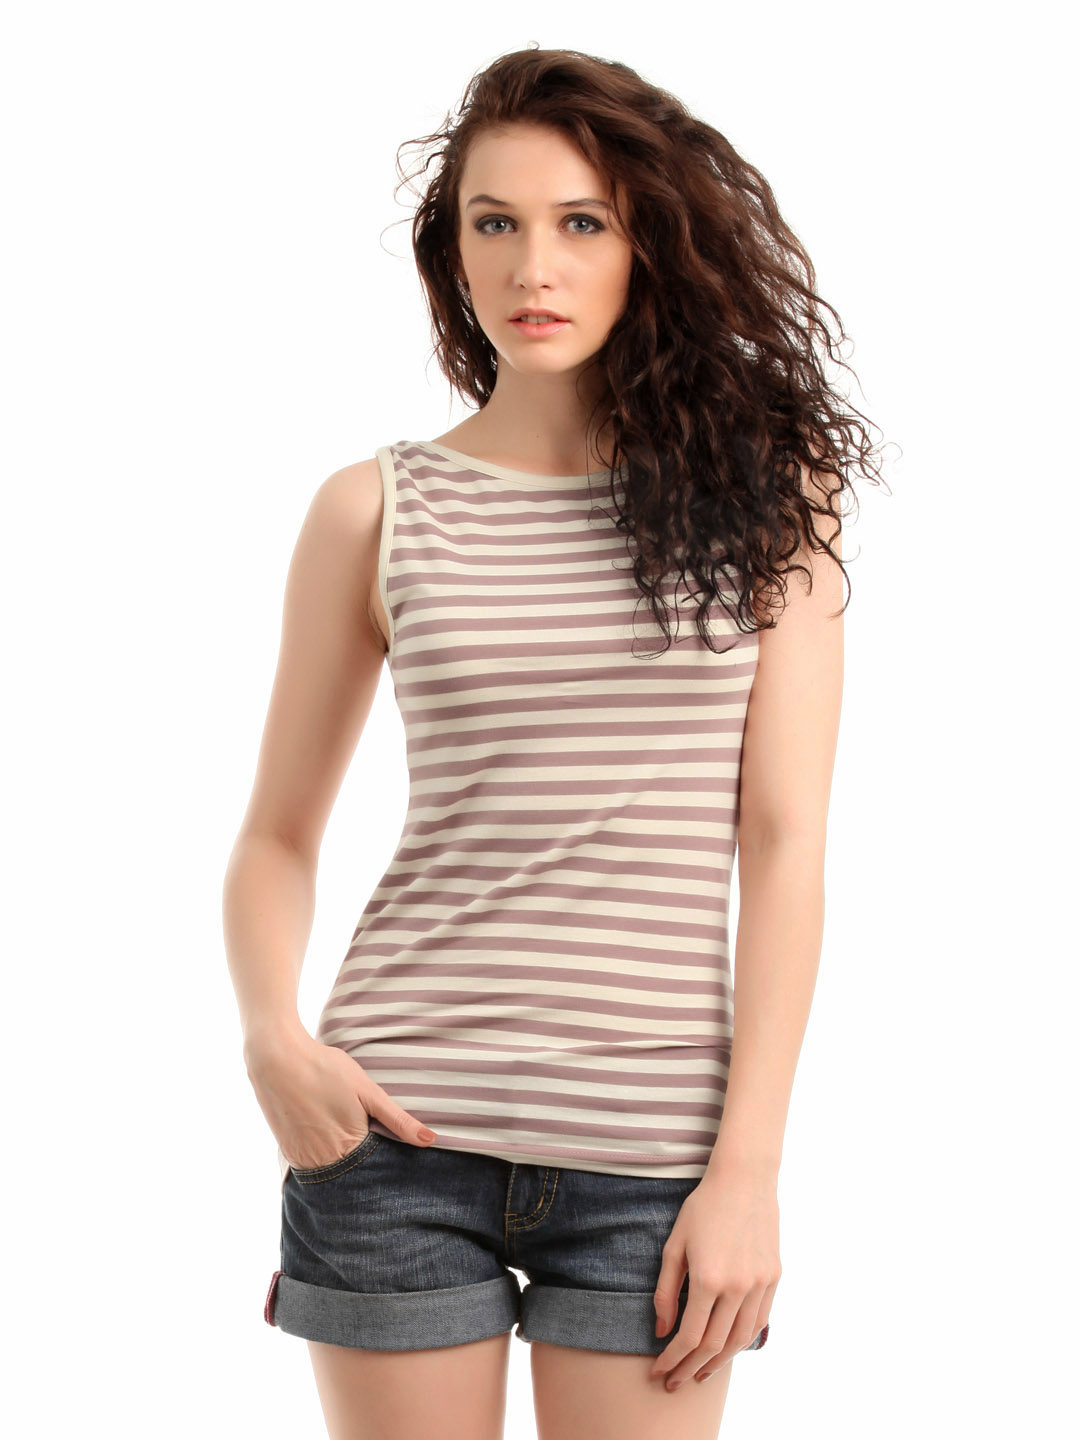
French Connection Women Mauve & Cream Striped Top
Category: Apparel / Topwear / Tops
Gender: Women
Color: Pink
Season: Summer 2012
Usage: Casual